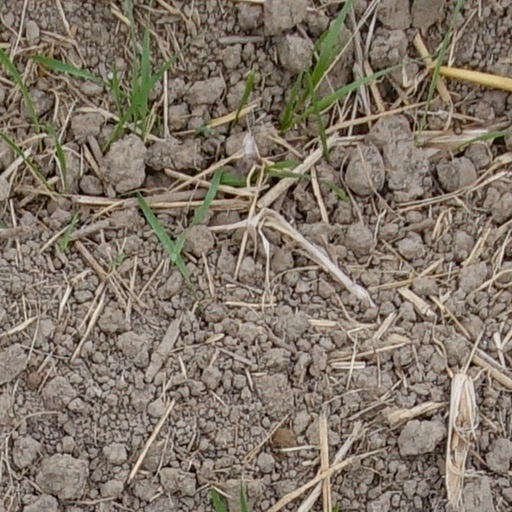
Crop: wheat